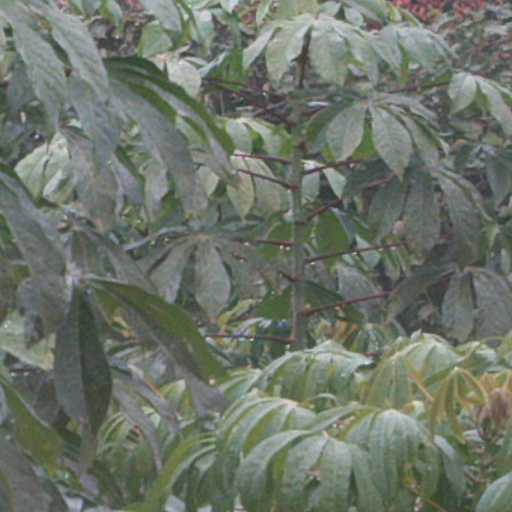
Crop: cassava